Rollie Greeno

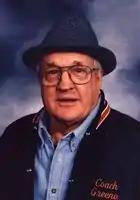

Rolland Neale "Rollie" Greeno (July 8, 1926 – March 31, 2010) was an American college sports coach. He served as the head football coach at Jamestown College—now known as the University of Jamestown—in Jamestown, North Dakota from 1965 to 1991, compiling a record of 154–83–2. At Jamestown, he amassed 83 conference championships among the several sports he coached. Greeno was inducted into the National Association of Intercollegiate Athletics National Football Coaches Hall of Fame.